Frederick Savage (schoolmaster)

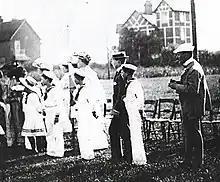
Savage (far right) and members of the Greek royal family watch on at a Seaford College sports day in 1909. Members of the Greek royal family served as patrons of the school.

The son of John Savage and Mary Ann Baldwin, he was born in Middlesex in 1847, and qualified as a Licentiate of the College of Preceptors. He became Head of Junior School at University School, Hastings, before leaving to found Seaford College at Corsica Hall, Seaford, Sussex in 1884, where he served as inaugural Headmaster until 1920. The College would later relocate to Lavington Park, Petworth, in 1946, but retain its original name. He was commissioned as a captain in the 1st Sussex Engineer Volunteer Corps in 1891 and formed an affiliated Cadet Corps at Seaford College in the same year.